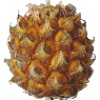
Label: Pineapple Mini 1